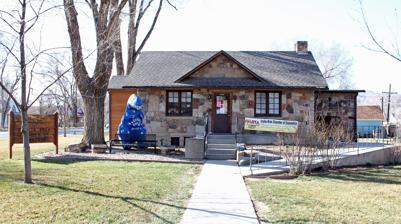
Building: Fruita Museum
Country: United States of America
Year built: 1938
United States historic place Fruita Museum U.S. National Register of Historic Places Building in March 2013 Location 432 E. Aspen, Fruita, Colorado Coordinates 39°08′59″N 108°43′45″W / 39.14972°N 108.72917°W / 39.14972; -108.72917 ( Fruita Museum ) Area less than one acre Built 1938-39 Built by Works Project Administration Architectural style Rustic NRHP reference No. 96001080 Added to NRHP October 10, 1996 The Fruita Museum , at 432 E. Aspen in Fruita, Colorado , is a Rustic -style building which was built in 1938-39 as a Works Progress Administration project to serve as a museum .  It was listed on the National Register of Historic Places in 1996. In 2018, the building serves as home of the Fruita Area Chamber of Commerce and as a visitor center. Description It is a one-story small building, with main room approximately 26 by 21 feet (7.9 m × 6.4 m) in plan, and with a 12 by 12 feet (3.7 m × 3.7 m) wing at its southwest corner.  It was built slowly: In an April, 1996 interview, Paul Peacock, a member of the crew that worked on the building, recalled the arrival of "rocks from south of the river and the Utah desert west of Fruita." Some people donated "favorite rocks that they had gathered up from trips." Peacock described some work days as including nothing but hunting for and hauling materials to the site. Some of the larger rocks had to be held in place until the cement started to set. The work was often slow and tedious, resulting in the nickname of the "Rock-a-Day Building." It was used by the Fruita Times starting in 1945.  It served as the Fruita Library from 1948 to 1996, becoming a branch of the Mesa County Library in 1952. See also Dinosaur Journey Museum , currently Fruita's most notable museum References